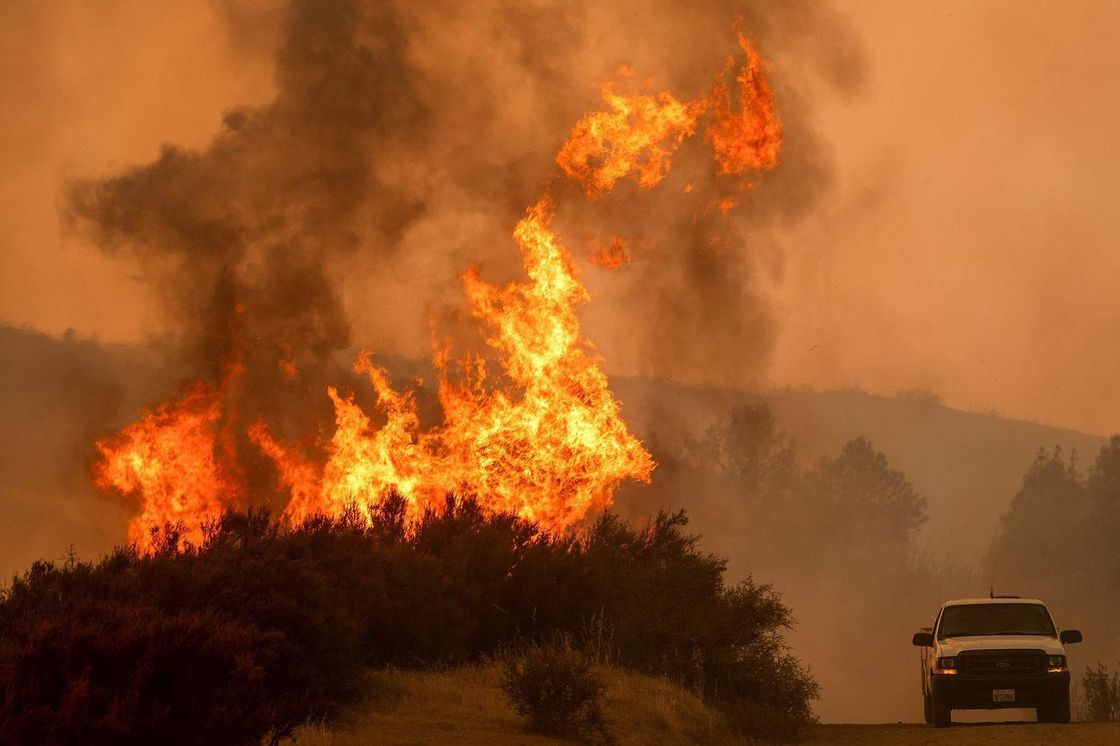
Fire: yes
Smoke: yes